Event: Nepal Earthquake
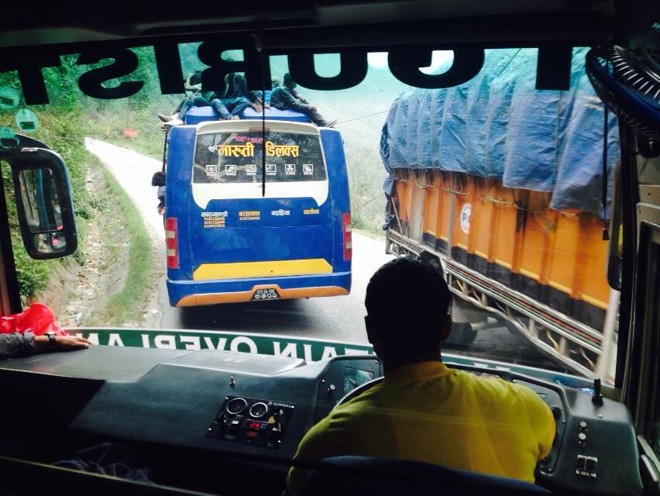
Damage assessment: no_damage